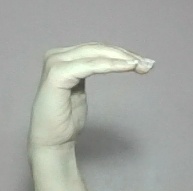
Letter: haa